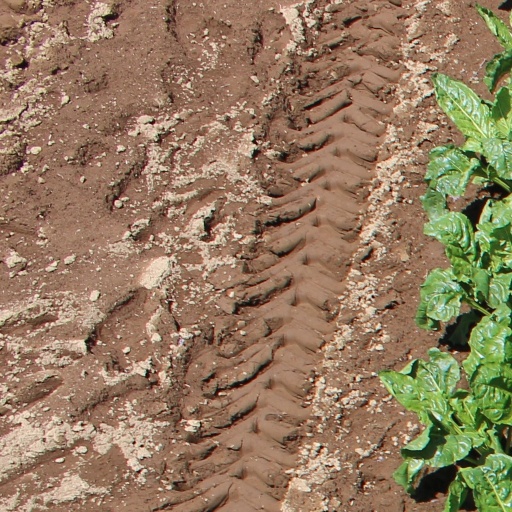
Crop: sugar beet